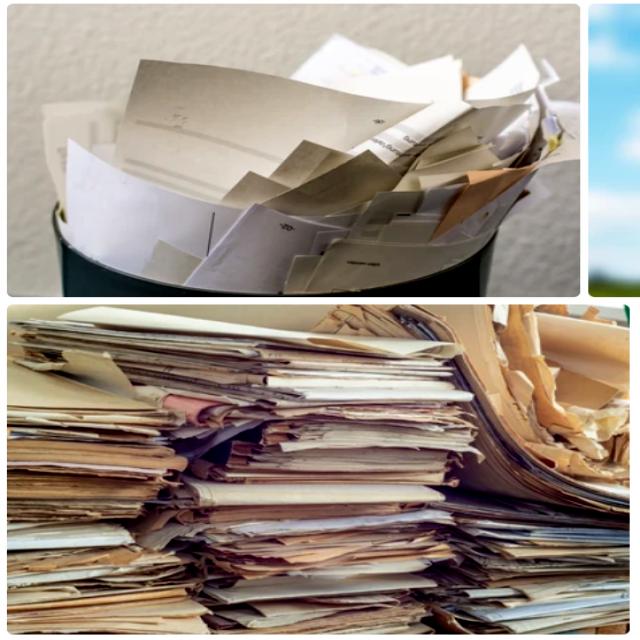
Label: Paper